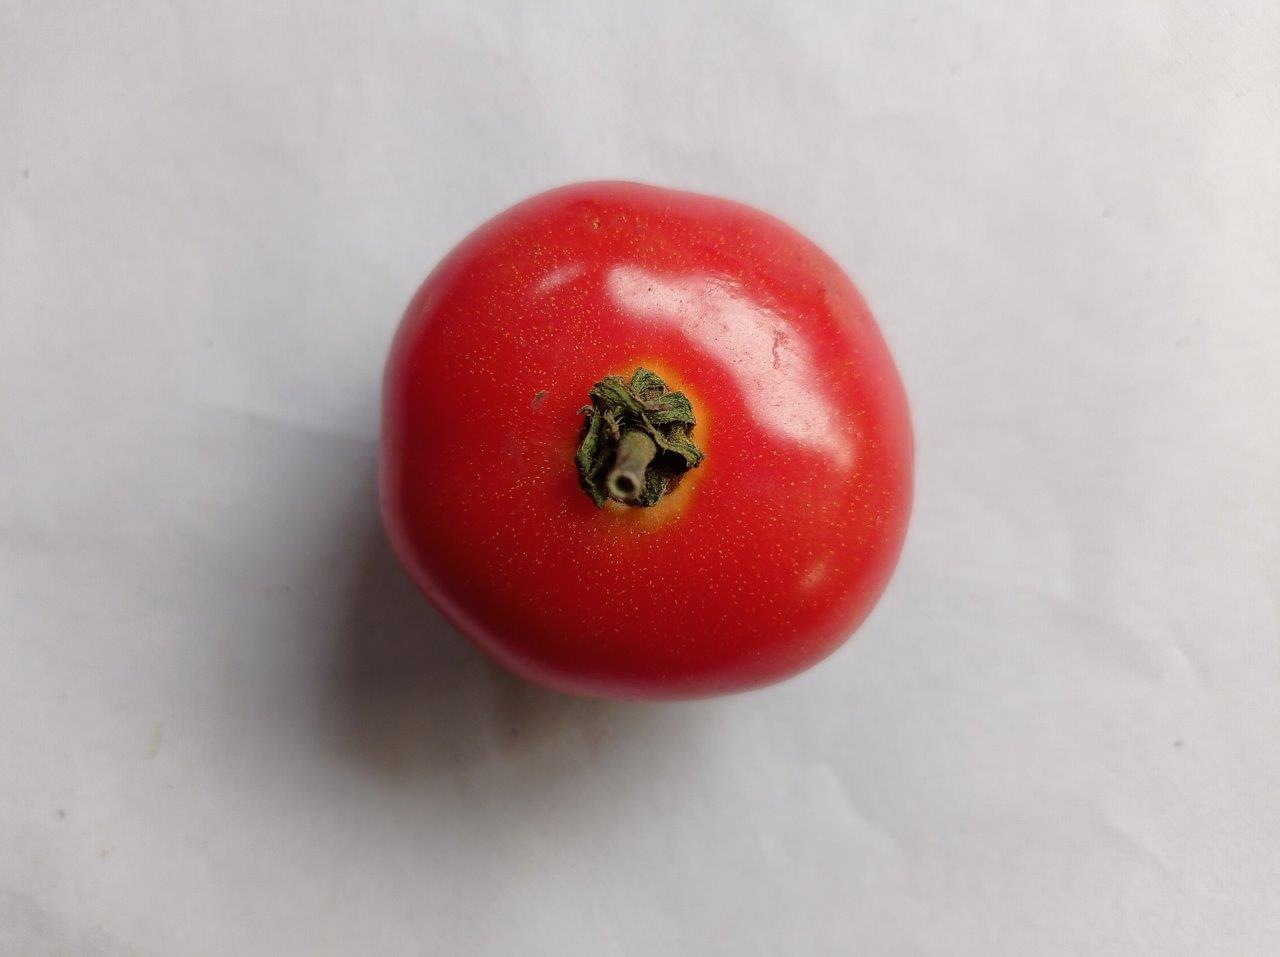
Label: Fresh